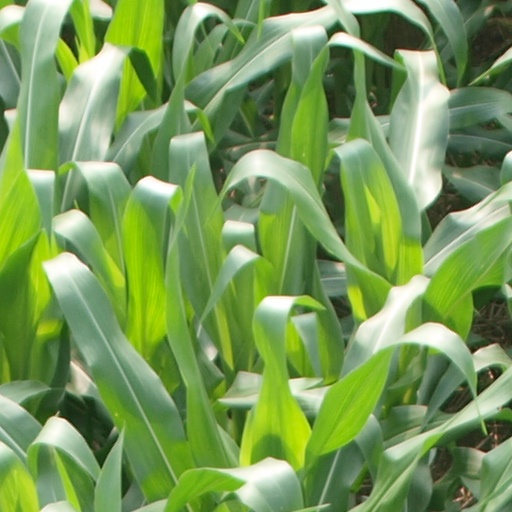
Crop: maize; corn